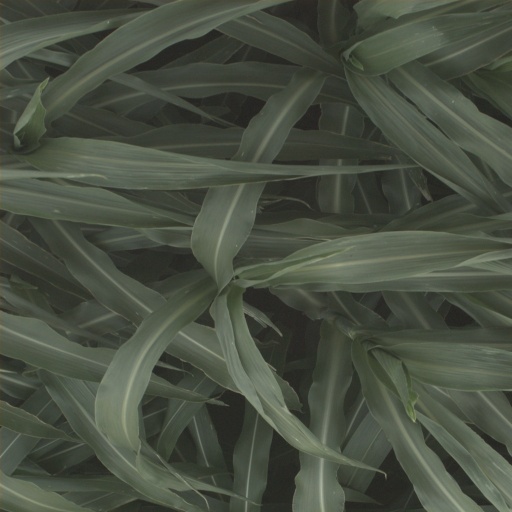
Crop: sorghum